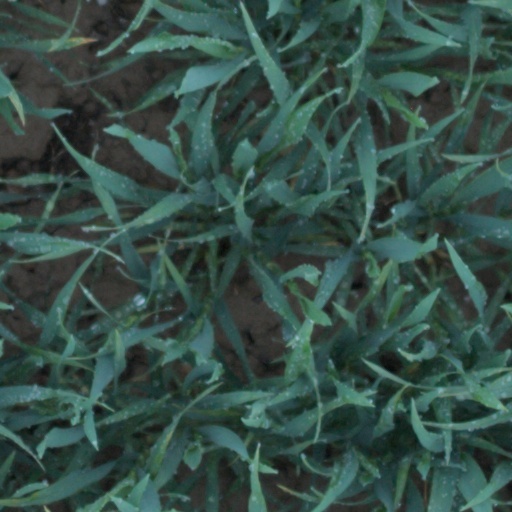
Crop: wheat